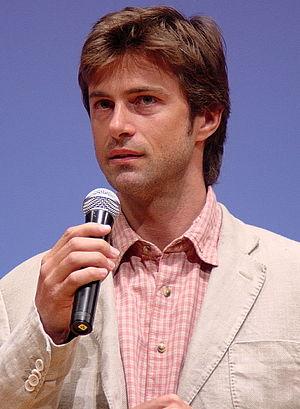
Kim Rossi Stuart est un acteur italien né le 31 octobre 1969 à Rome.
La Caverne de la rose d'or est une mini-série télévisée de romantic fantasy italienne réalisée par Lamberto Bava et adaptée du conte pour enfants Fanta-Ghirò, persona bella d'Italo Calvino publié en 1956 dans le recueil Contes italiens.